Malangi (film)

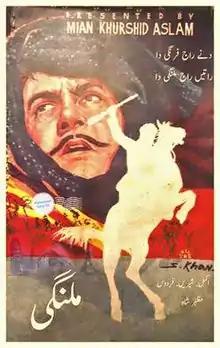
Malangi Movie original poster

Malangi (Punjabi: ) is a 1965 Pakistani biographical and musical film directed by Rashid Akhtar and produced by Chaudhry Mohammad Aslam. The cast included Akmal, Shirin, Yousuf Khan and Talish. This was a 'Golden Jubilee' film of 1965 and had super-hit film songs by the music director Master Abdullah.